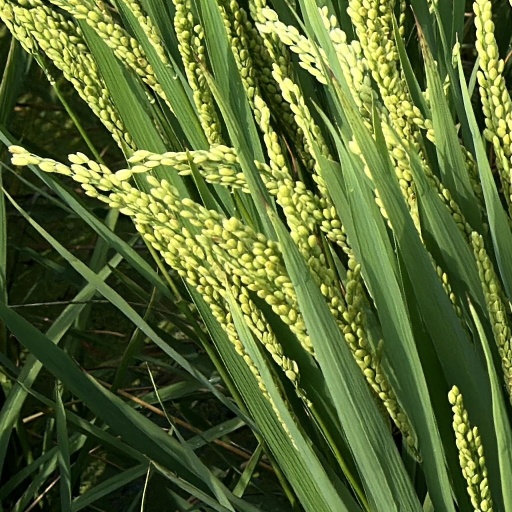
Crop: rice